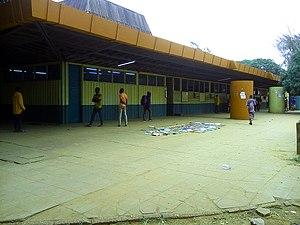
uac- resto-u- bénin
L'université d'Abomey-Calavi est une université publique béninoise située dans la commune d'Abomey-Calavi, près de Cotonou, dans le sud du pays.